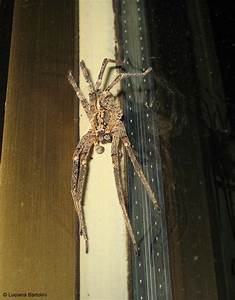
Label: spider